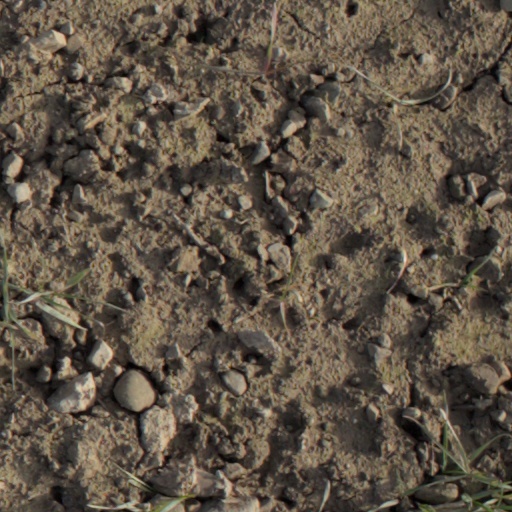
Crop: wheat